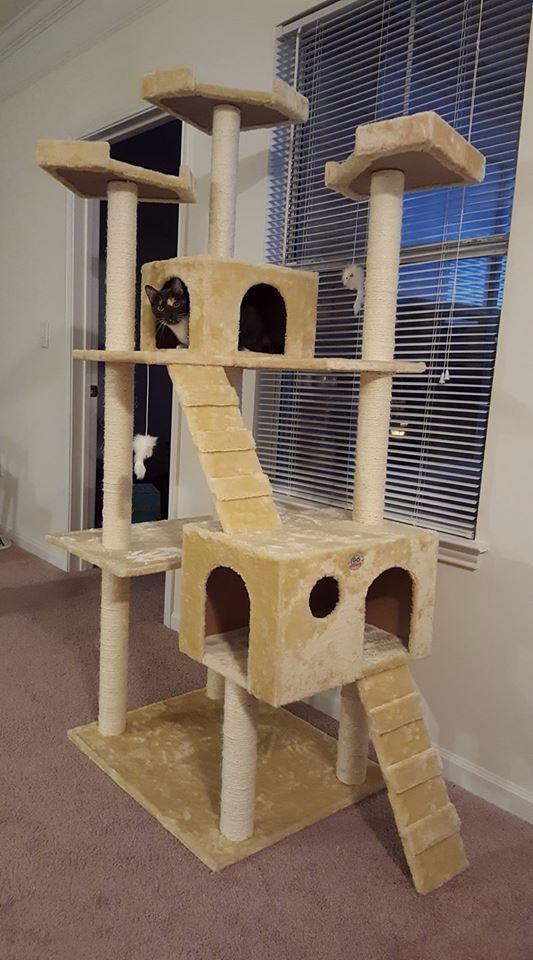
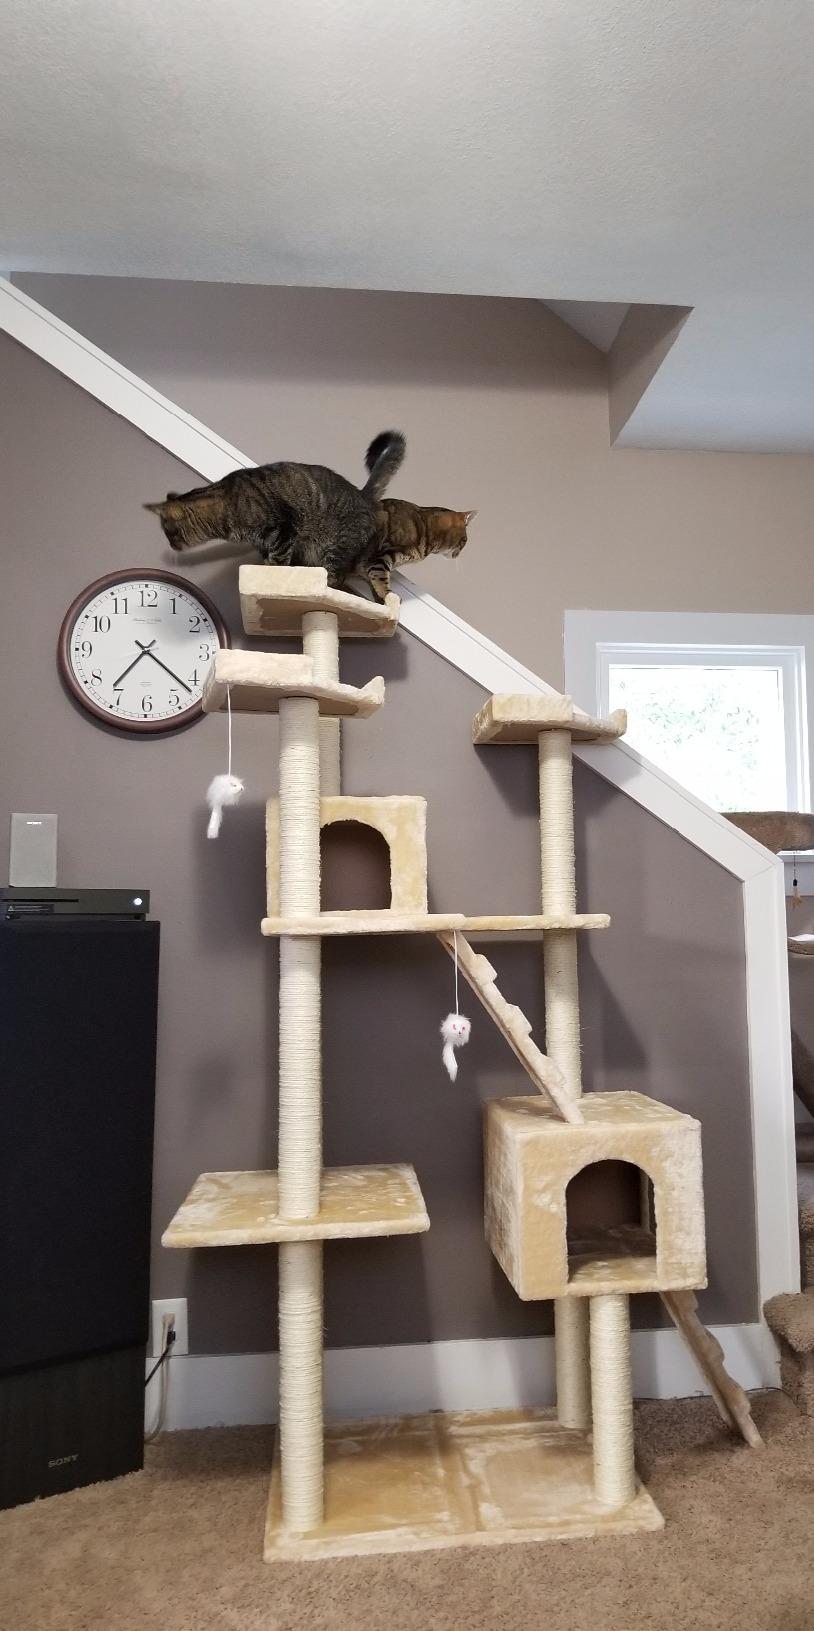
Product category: items_cat tree
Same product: yes